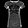
Label: T - shirt / top